Postage stamps and postal history of Canada

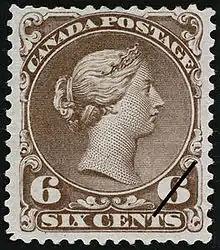
An 1868 6¢ "Large Queen" stamp

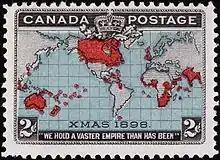
The Canadian "Xmas" map stamp of 1898

The Dominion came into existence July 1, 1867, assembled from colonies each of which had their own stamps, so the new government issued a new series of stamps on April 1, 1868, superseding all previous issues. These featured a profile of Queen Victoria, based on an engraving by Charles Henry Jeens and became known to philatelists as the "Large Queens". They ranged in value from ½¢ to 15¢. While mostly printed on wove paper, a few of the 1¢, 2¢, and 3¢ values were also printed on laid paper; only three examples of the Canada 2c Large Queen on laid paper are known, making it Canada's rarest stamp.